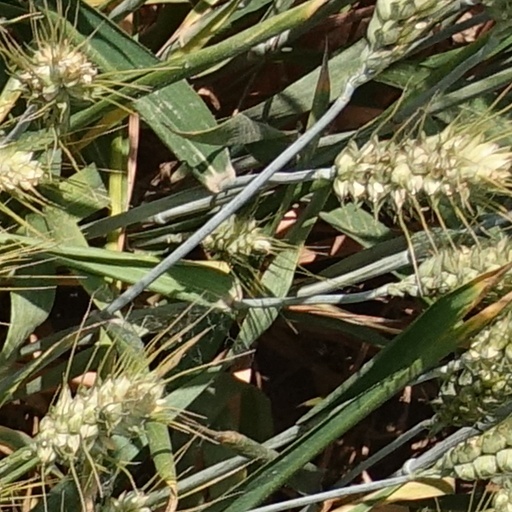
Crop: wheat